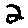
Label: 2